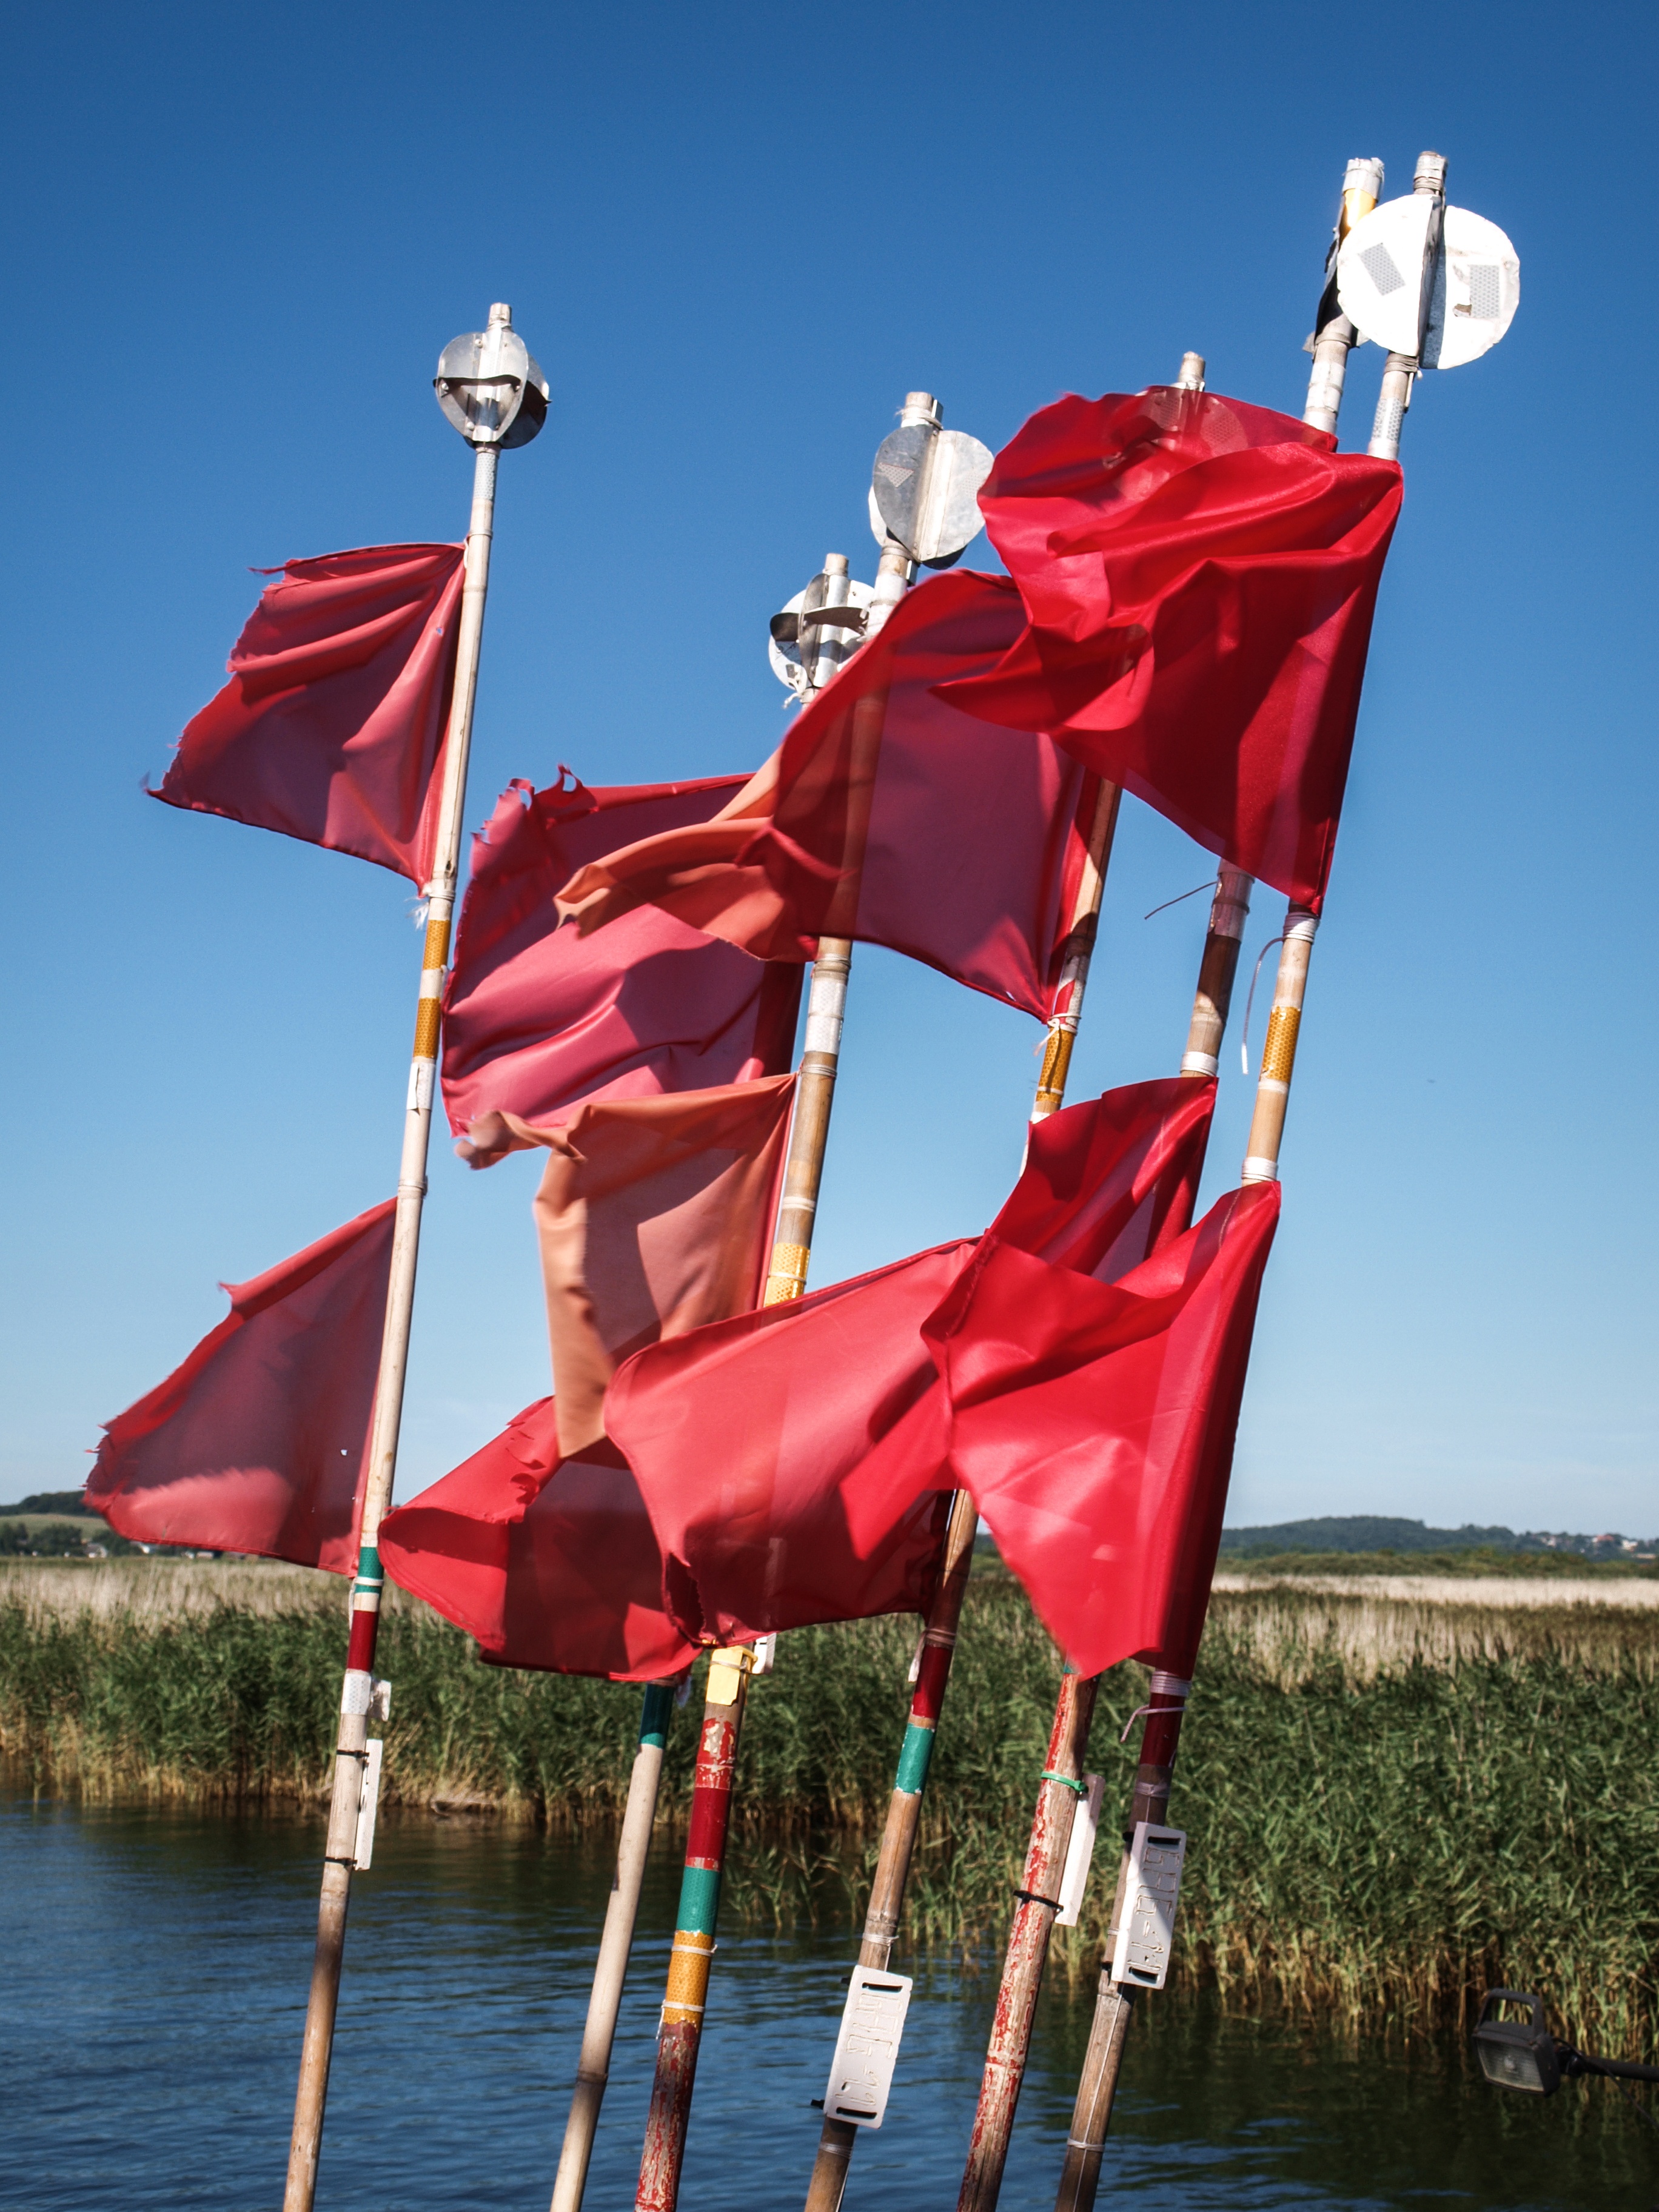
sea, reed, red, fishing, flag, signal, flags, booked, signalflag